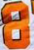
Number: 8